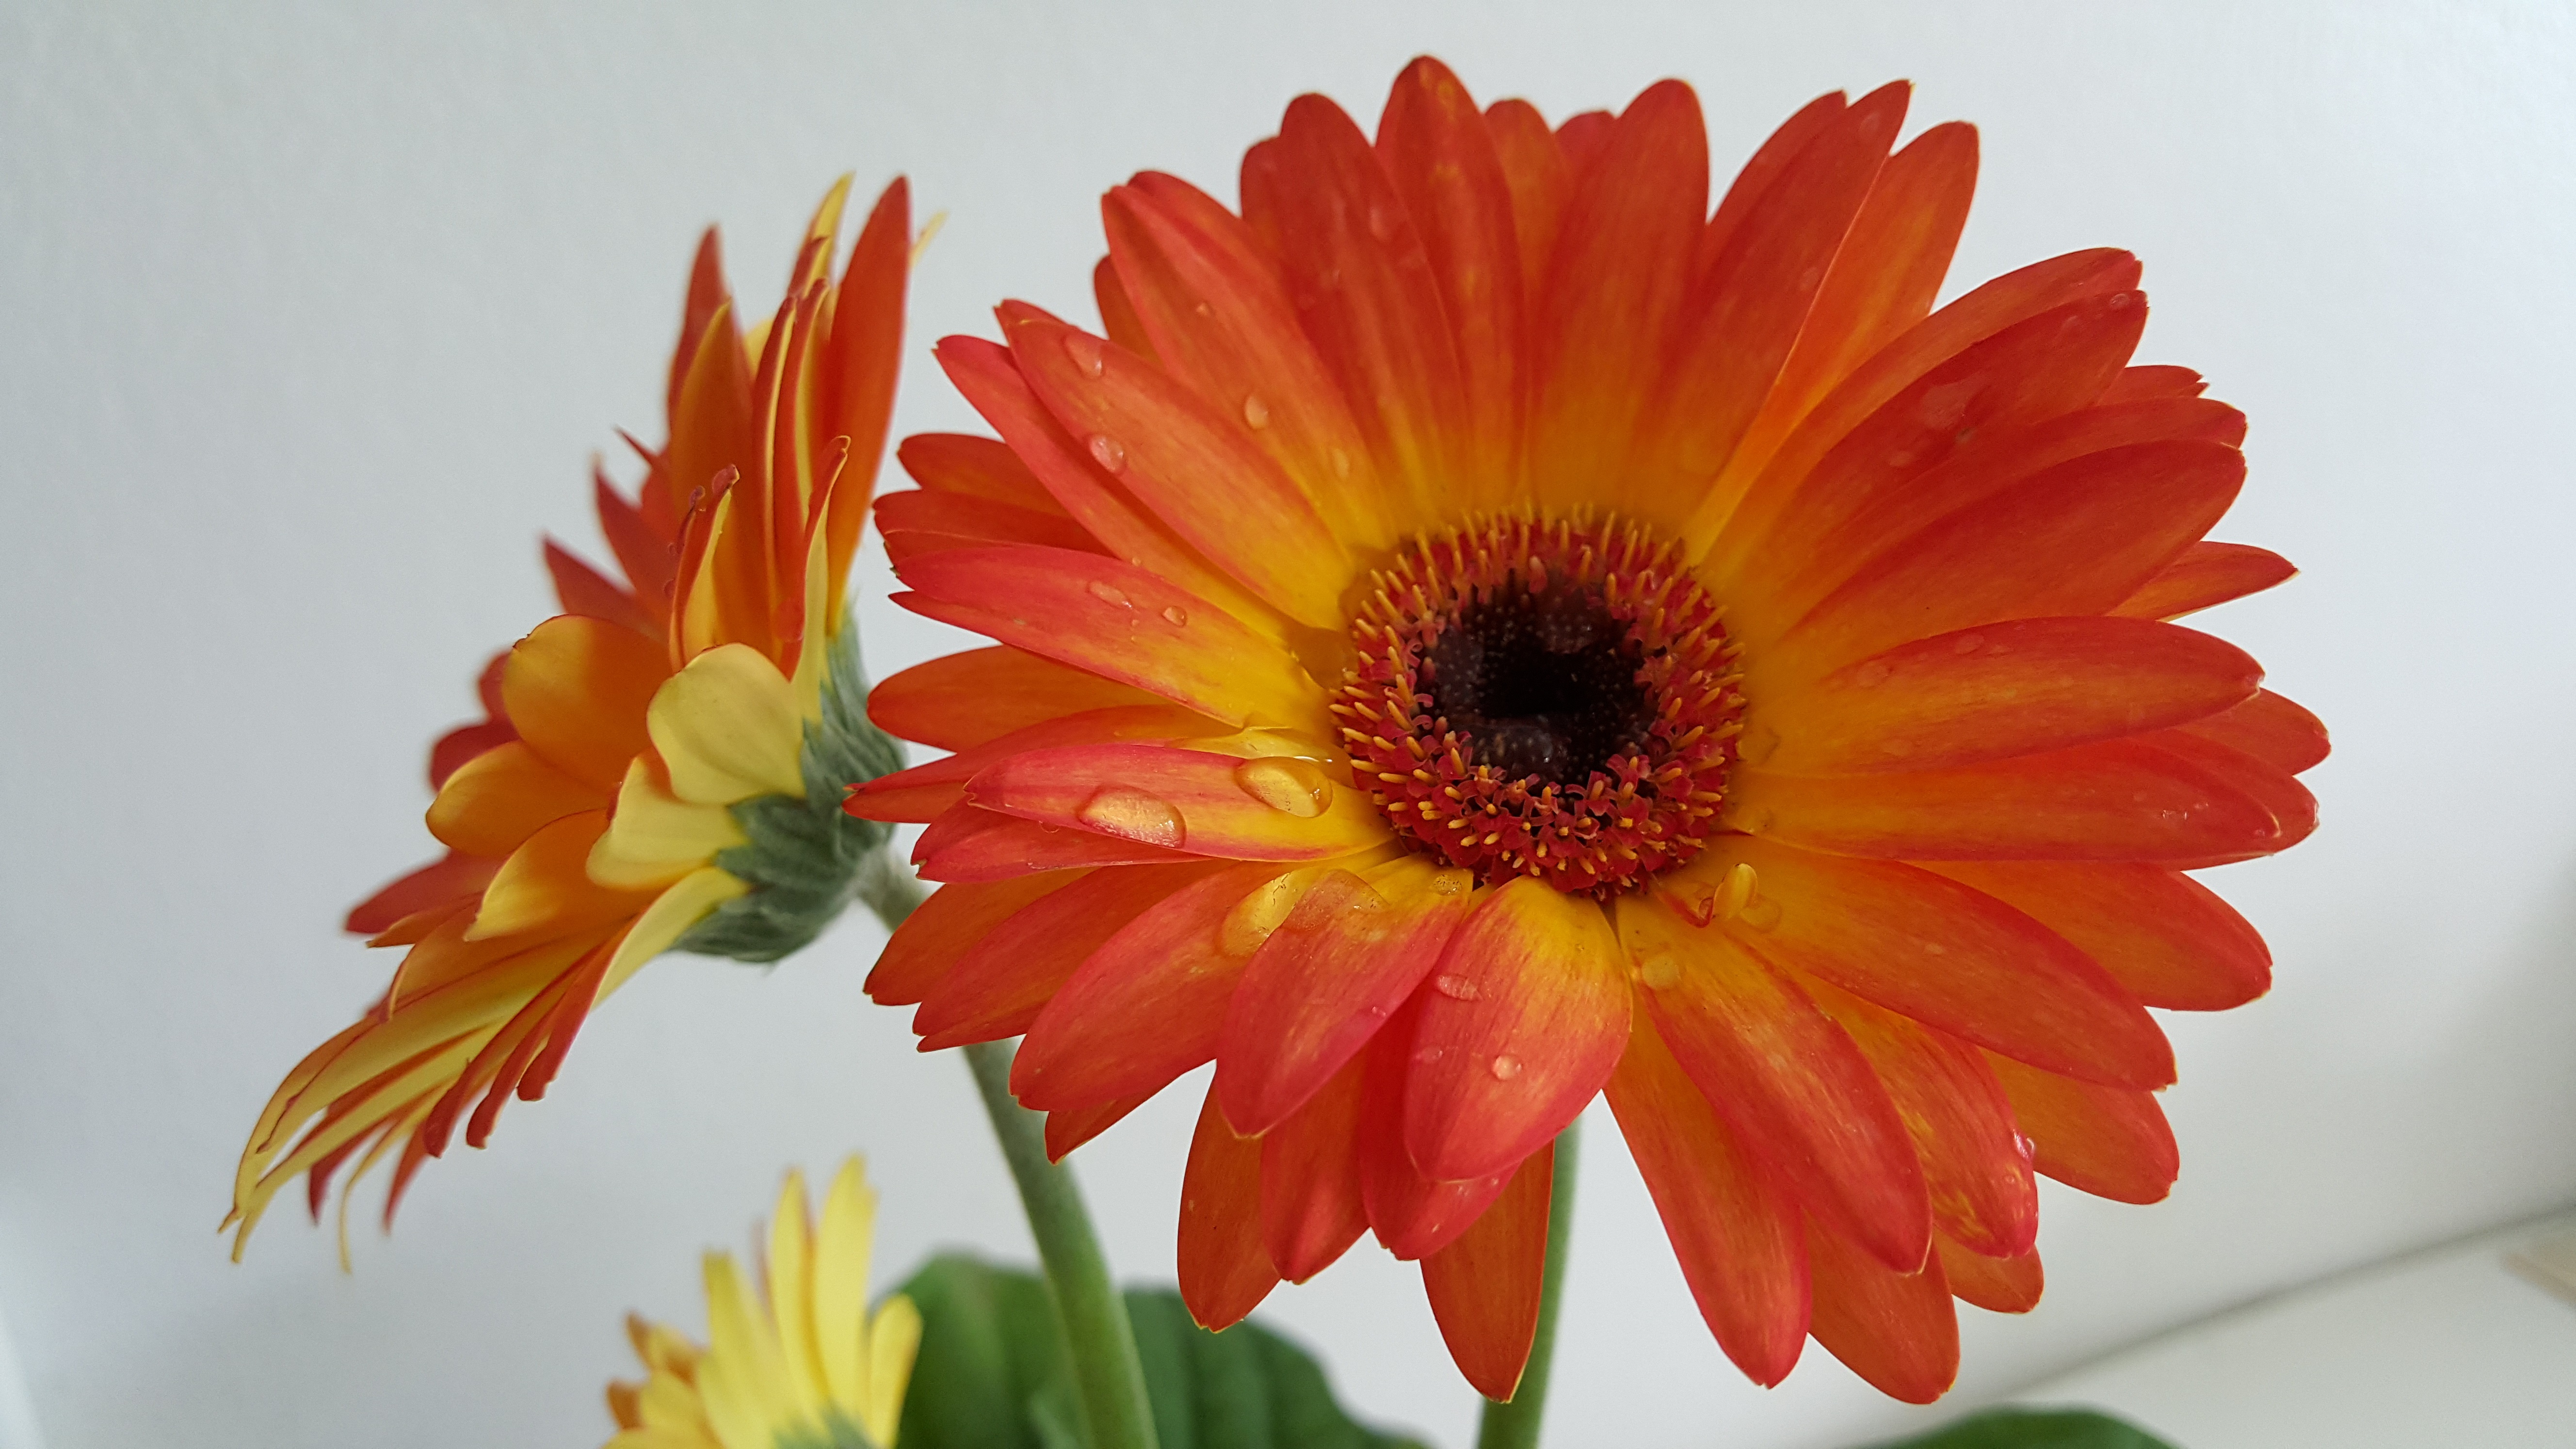
nature, plant, flower, petal, orange, autumn, yellow, closeup, flora, flowers, lovely, bright, gerbera, floristry, macro photography, beautiful flower, flowering plant, daisy family, plant stem, land plant